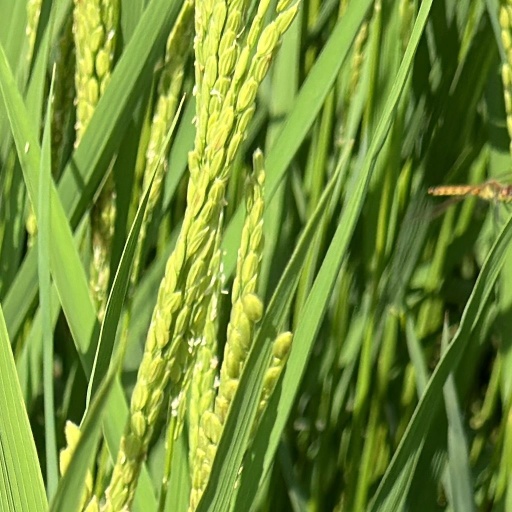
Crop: rice